Puegnago del Garda

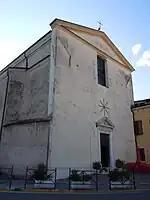
Saint Michael Church.

Thanks to the finding of the remains of lake-dwelling villages in the small lakes of "Sovenigo", it has been possible to ascertain that the area was already inhabited during the prehistoric era. When visiting "Monte Boccale" it is possible to encounter plaques belonging to the Romanesque period, the most spectacular being walled into the door of the parish church in San Michele.